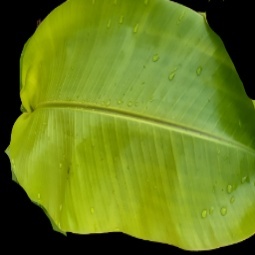
Label: Zinc